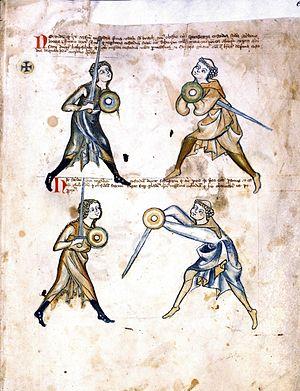
Le Royal Armouries Ms. I.33, aussi connu comme le Tower manuscript, car il était conservé dans la Tour de Londres de 1950 à 1996, et aussi connu en tant que British Museum No. 14 E iii, No. 20, D. vi, est le plus ancien fechtbuch européen connu nous étant parvenu. C'est aussi l'un des plus anciens manuels de combat armé connus au monde.